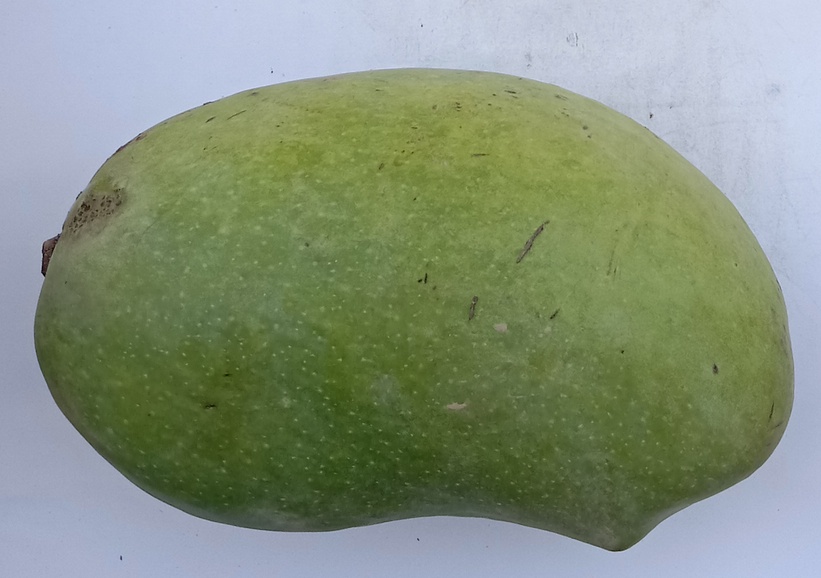
Mango variety: Chaunsa (White)